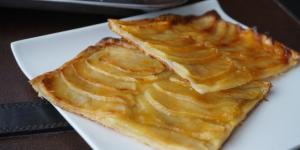
tarta de manzana facil